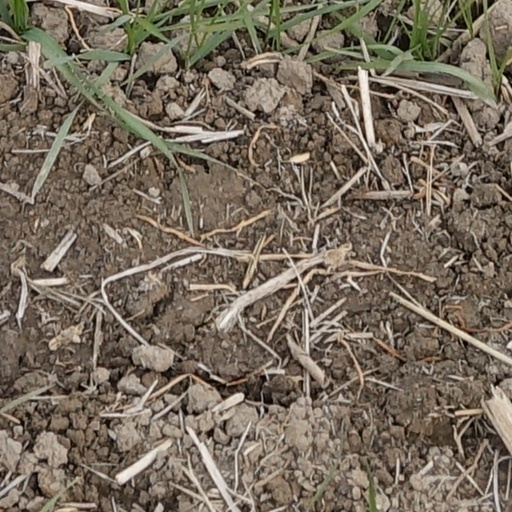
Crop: wheat